Degmacyte

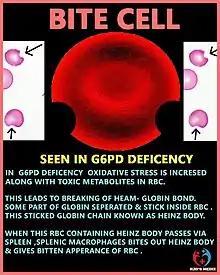
BITE CELLS

Degmacytes usually appear smaller, denser, and more contracted than a normal red blood cell due to the bites. The appearance of the "bites" in red blood cells may vary in number, smoothness, and size. These cells can also exhibit other peripheral effects.